Coal dust

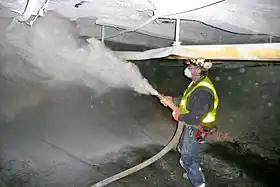
Coal miner spraying rock dust to mitigate coal dust in a mine.

Coal dust suspended in air is explosive—coal dust has far more surface area per unit weight than lumps of coal, and is more susceptible to spontaneous combustion. However, five elements are needed for an explosion to occur: oxygen, an ignition source, coal dust, dispersion of the coal dust, and confinement of the dust. For instance, a nearly empty coal store is a greater explosion risk than a full one. This is due to the increase of space in the store for oxygen and dispersion to take place.